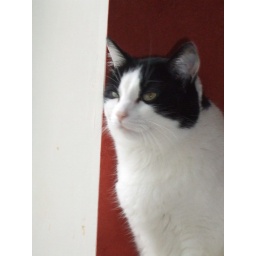
Chanel was deep in thougt about the bird outside the window